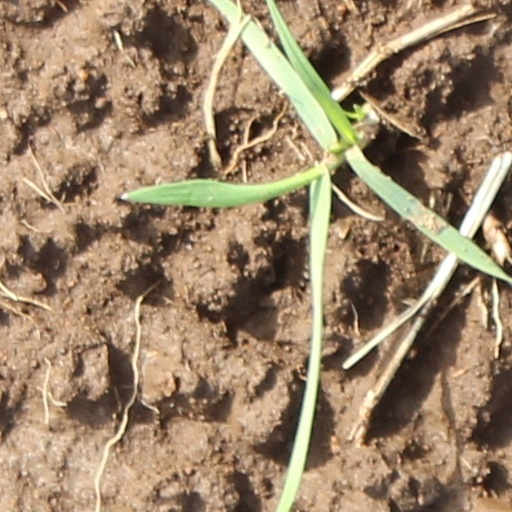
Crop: wheat